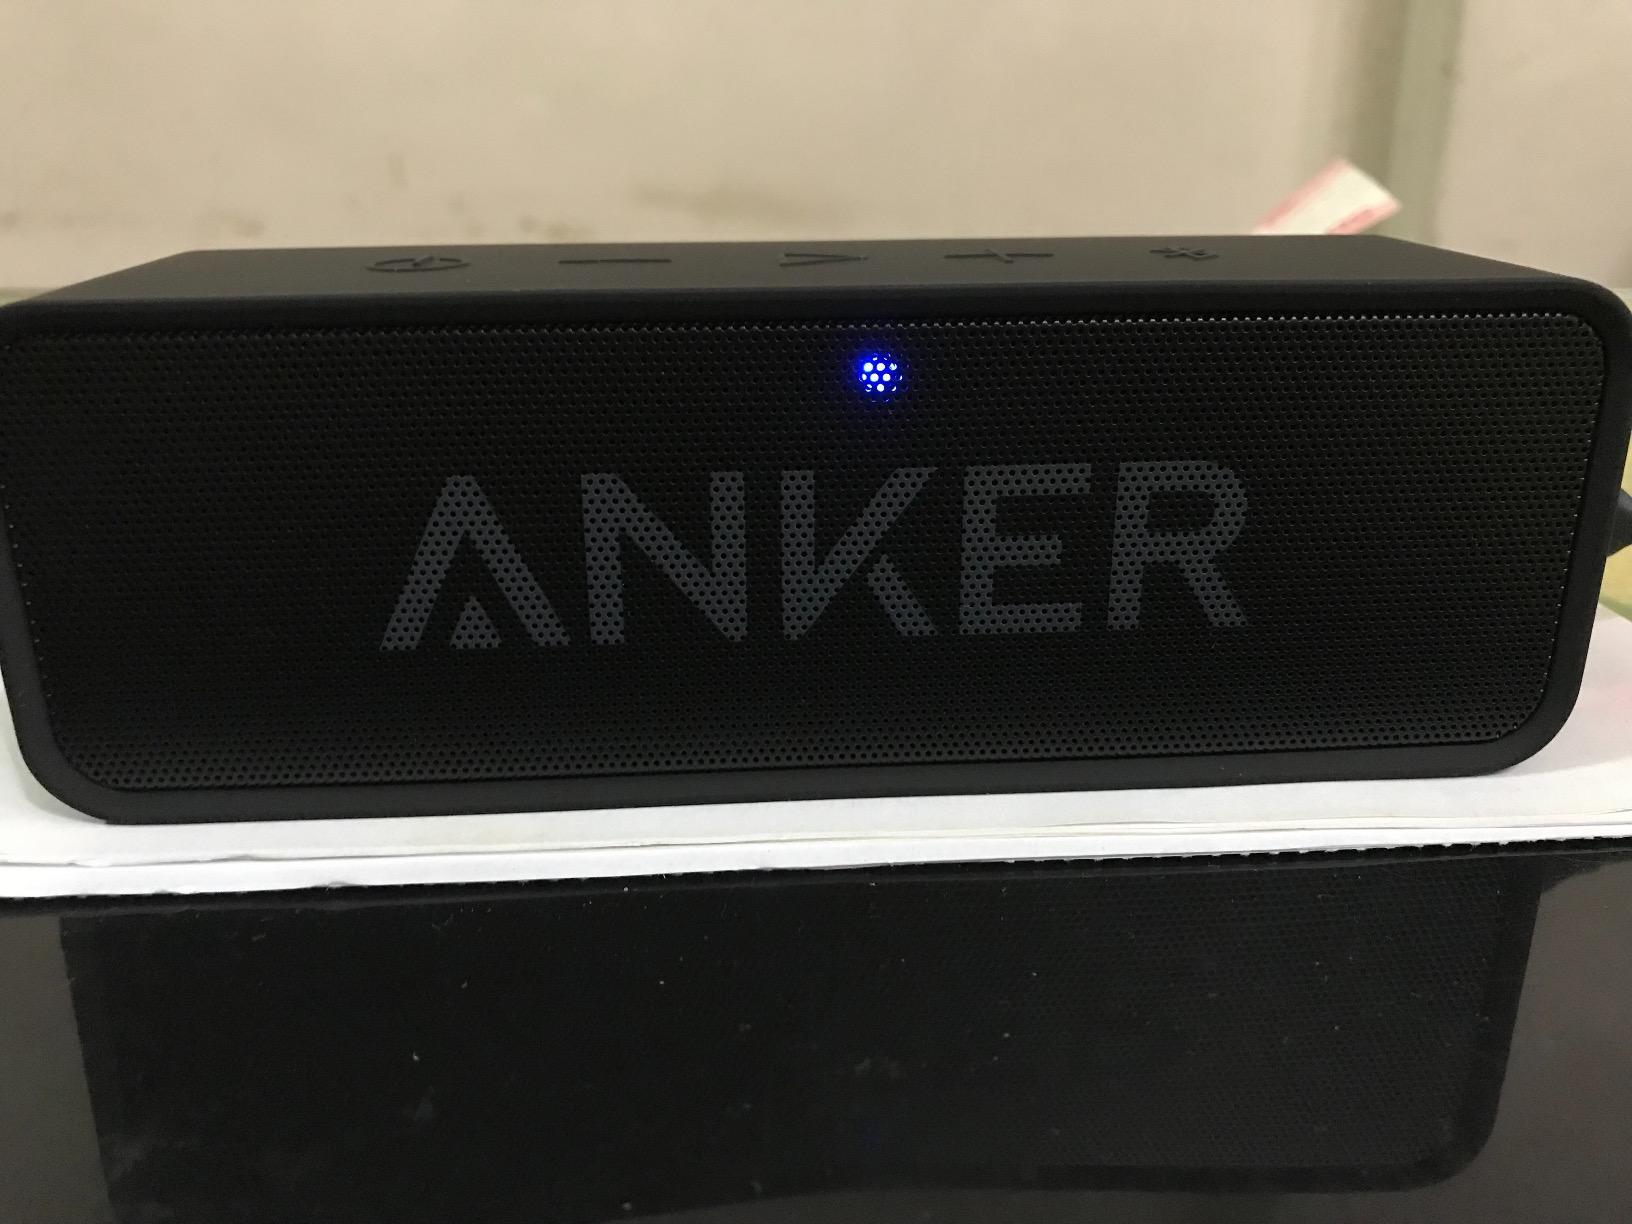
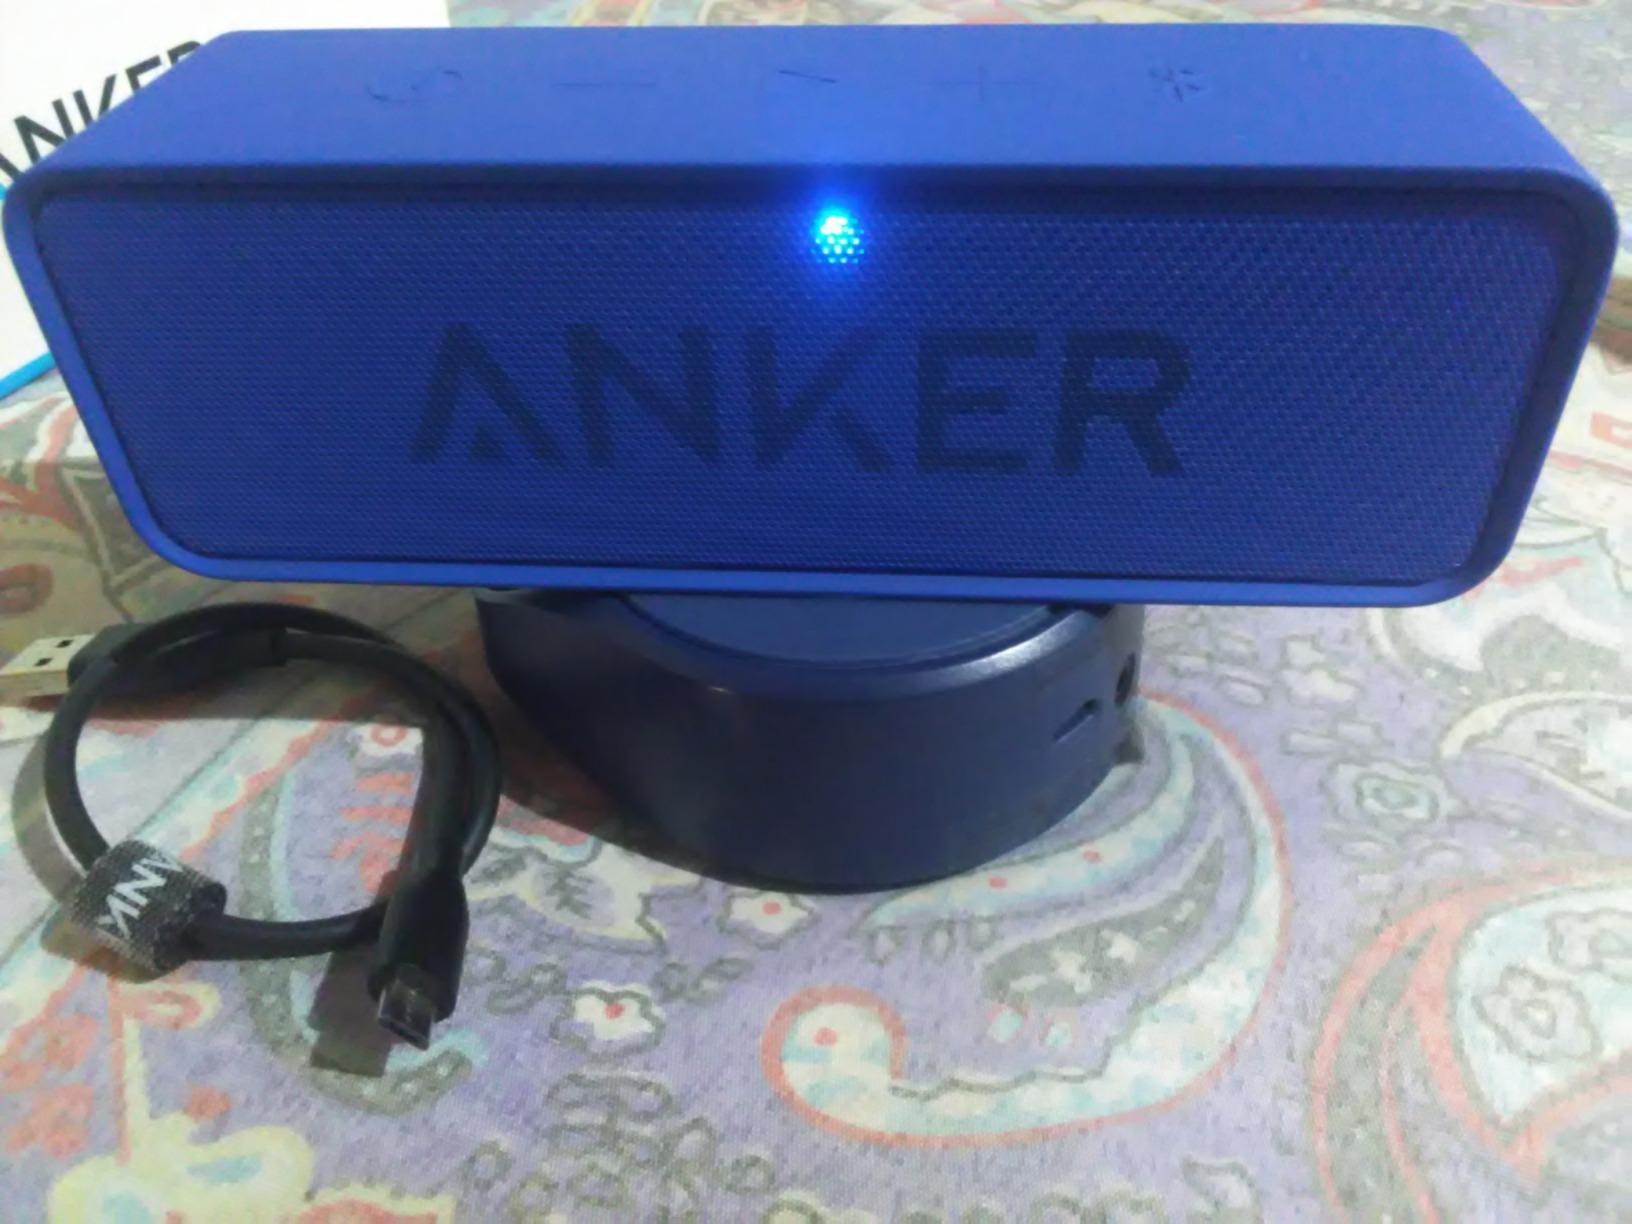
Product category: speaker
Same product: no